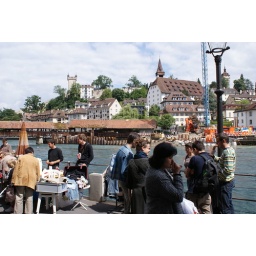
Large flea market along the river with the Spreuer bridge in the background.